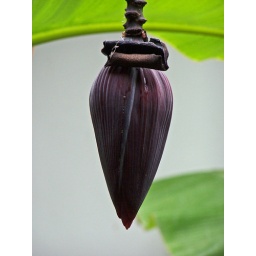
A close-up of the flower of a banana tree in the Chinese Garden